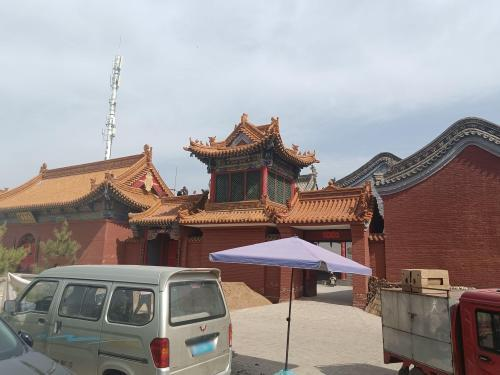
地标名称：白衣寺
所在城市：朔州市·怀仁市